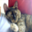
Label: cat